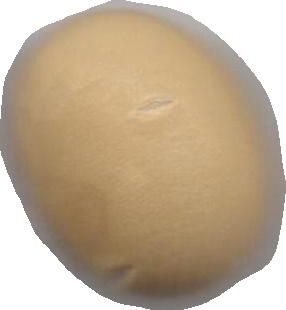
Variety: Dega